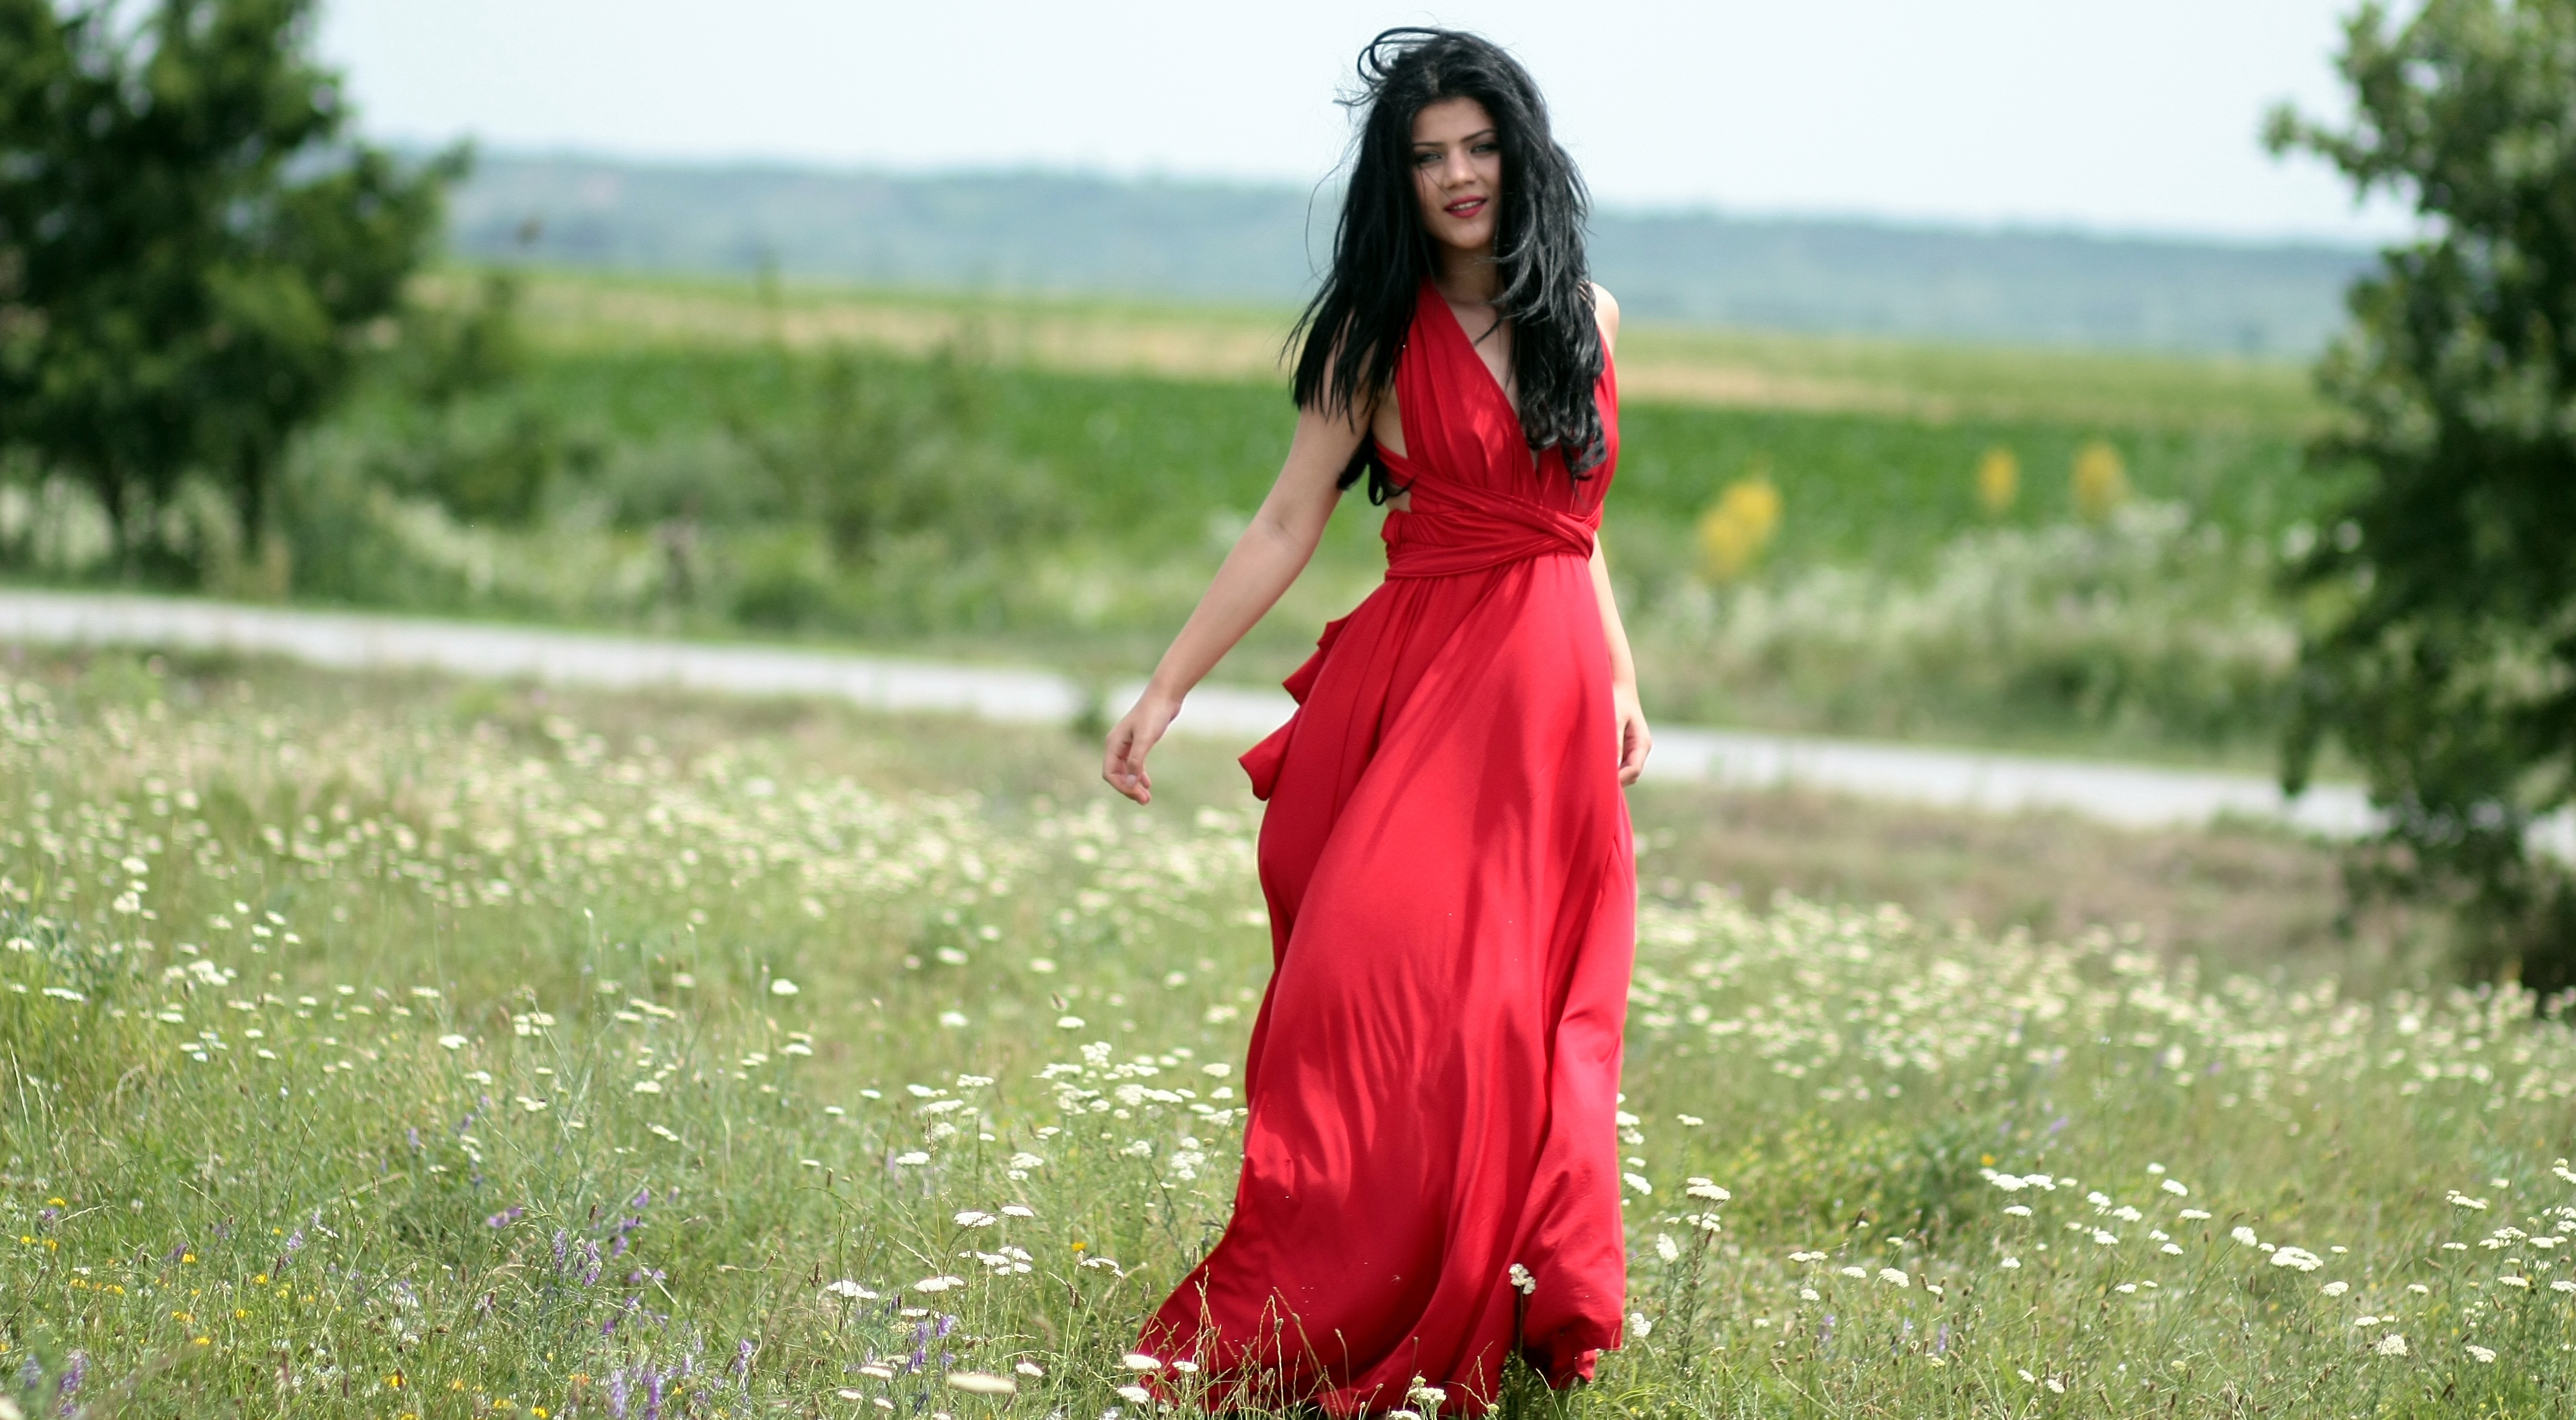
girl, woman, lawn, photography, meadow, flower, wind, red, plain, dress, beauty, gown, sensuality, abdomen, photo shoot